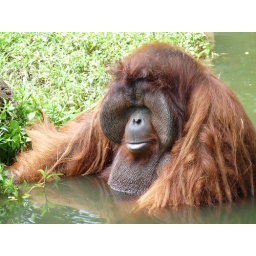
Solitary male orangutan having a paddle in the water in the zoo in Chiang Mai, Thailand